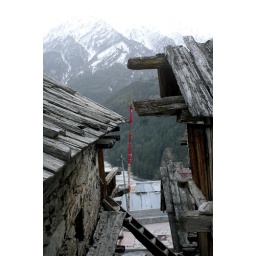
Old wooden houses at a village near Gangotri, Uttarakhand